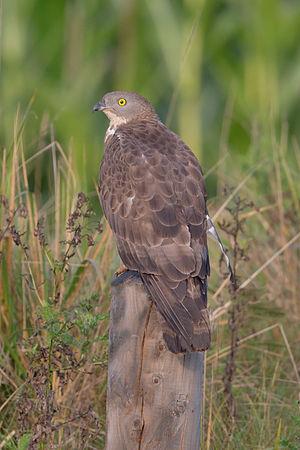
Coudroy est une commune française située dans le département du Loiret en région Centre-Val de Loire.
Châteauneuf-sur-Loire est une commune française située dans le département du Loiret, en région Centre-Val de Loire.
Les Bordes sont une commune française, située dans le département du Loiret en région Centre-Val de Loire.
La Bondrée apivore, est une espèce de rapaces diurnes appartenant à la famille des Accipitridae. Cette espèce protégée, insectivore et migratrice, n'est présente que durant l'été en Europe.
Cet article répértorie les espèces d'oiseaux présentes en Andorre.